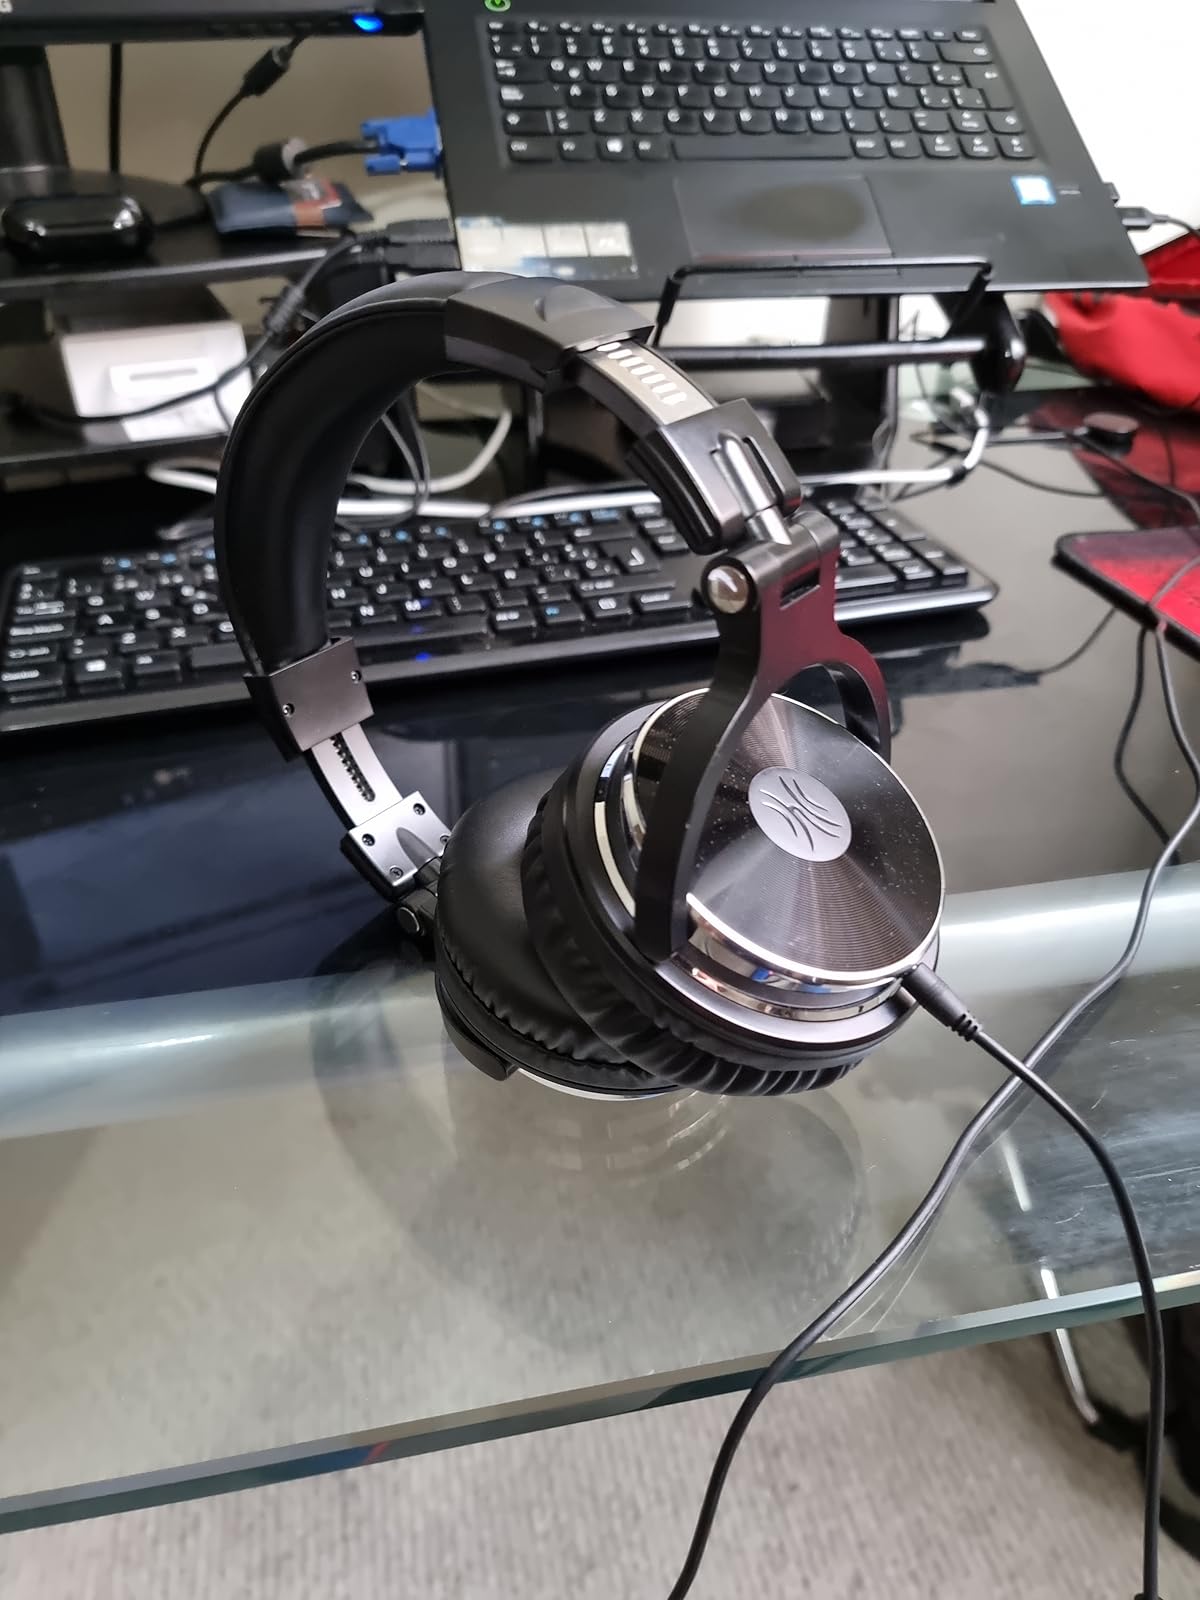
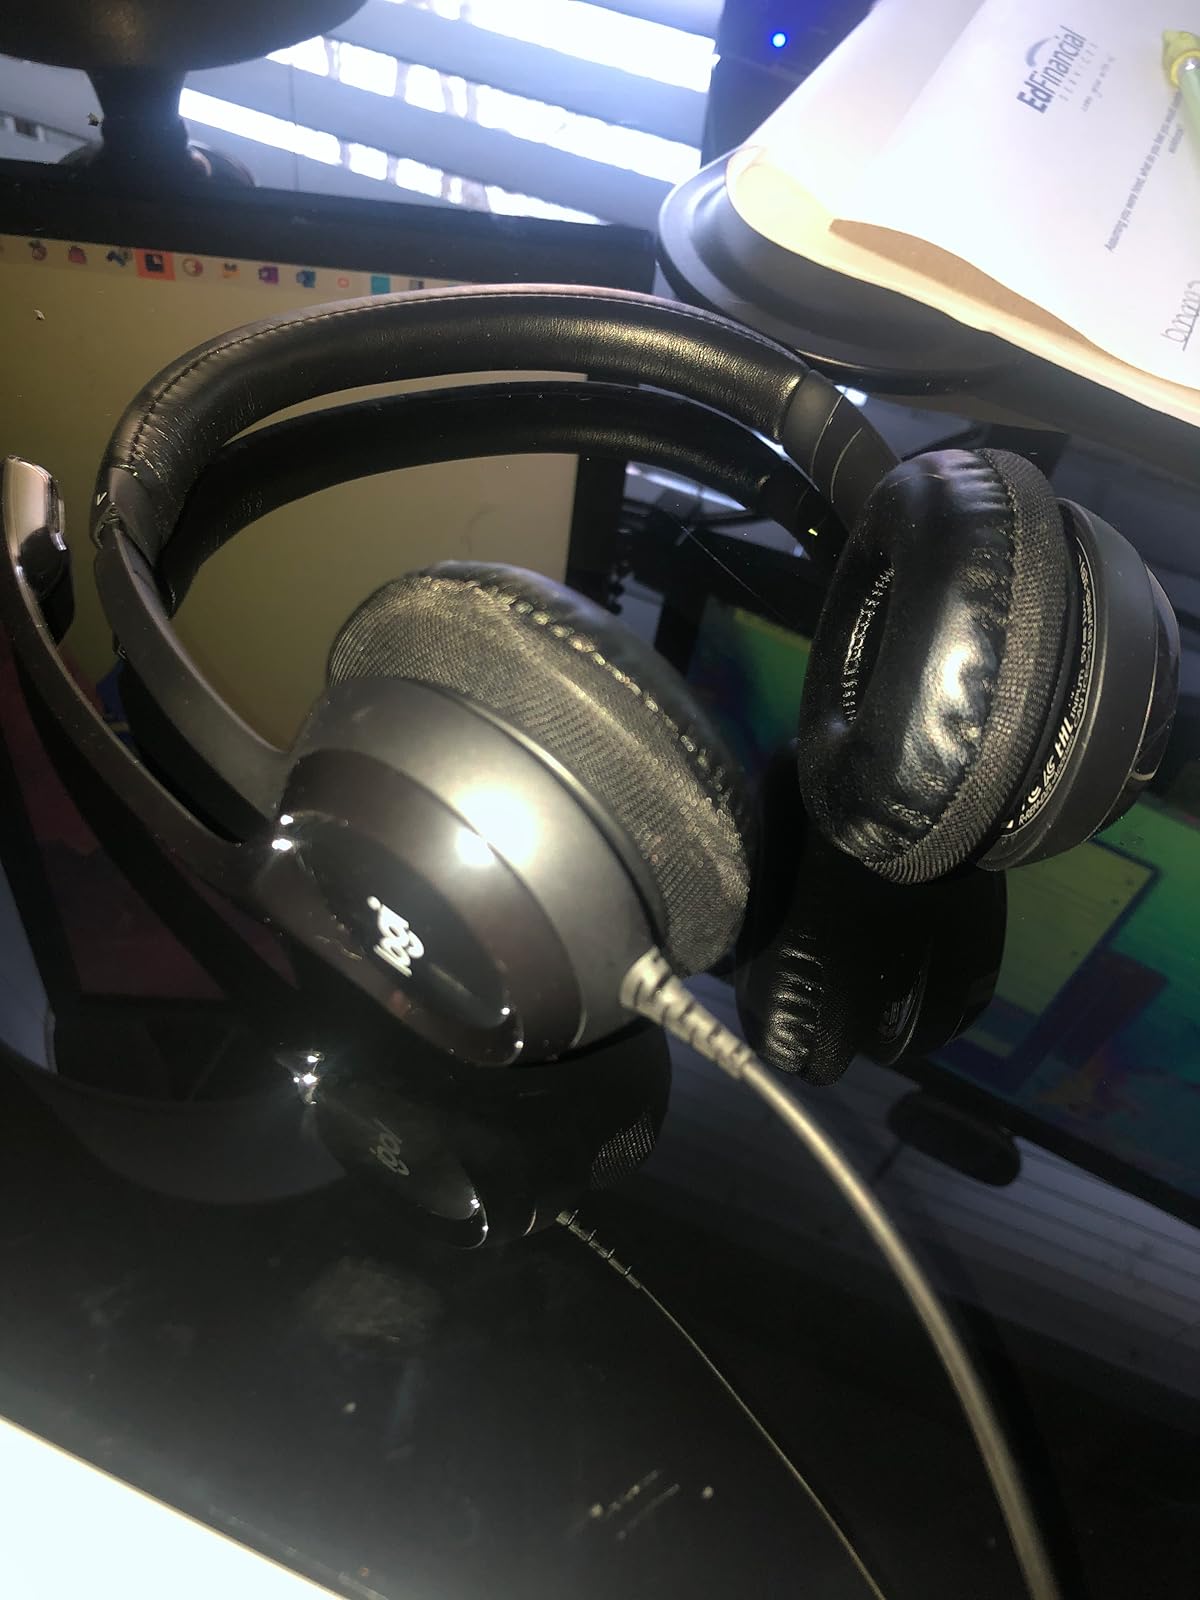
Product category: headphones
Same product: no